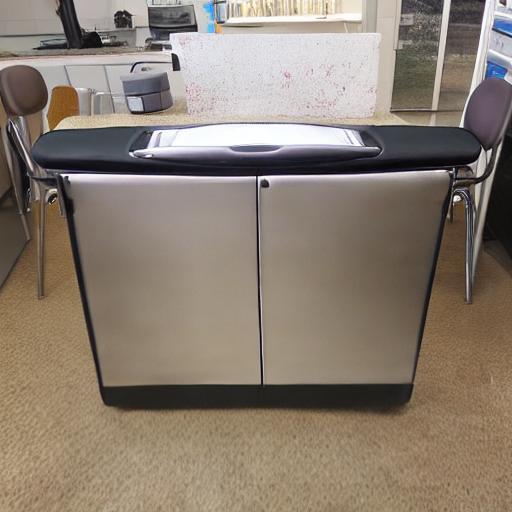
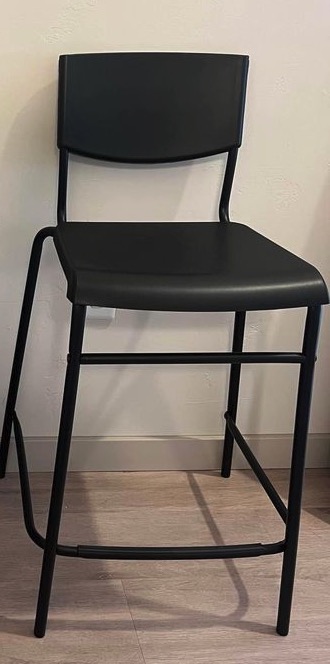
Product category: stool
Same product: no